Fortifications of Malta

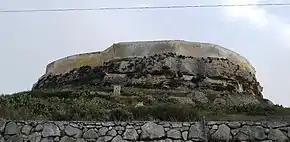
The northern walls of the Cittadella were built in the 15th century

By 1241, the "Gran Castello" or Cittadella on Gozo was definitely fortified, although a settlement on the hill had existed since the Bronze Age. The city's fortifications were improved over the years, and the northern walls of the city that still stand today were built around the 15th century by the Crown of Aragon.